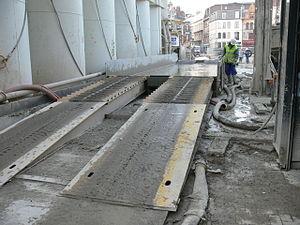
Le rotoluve est destiné à nettoyer et/ou désinfecter les pneus et les roues de véhicules circulant sur les routes ou chemins et qui seraient susceptibles d’avoir été contaminés par des organismes pathogènes et de les transporter. C'est un dispositif qui complète les mesures-barrières destinées à bloquer à la source une épidémie.